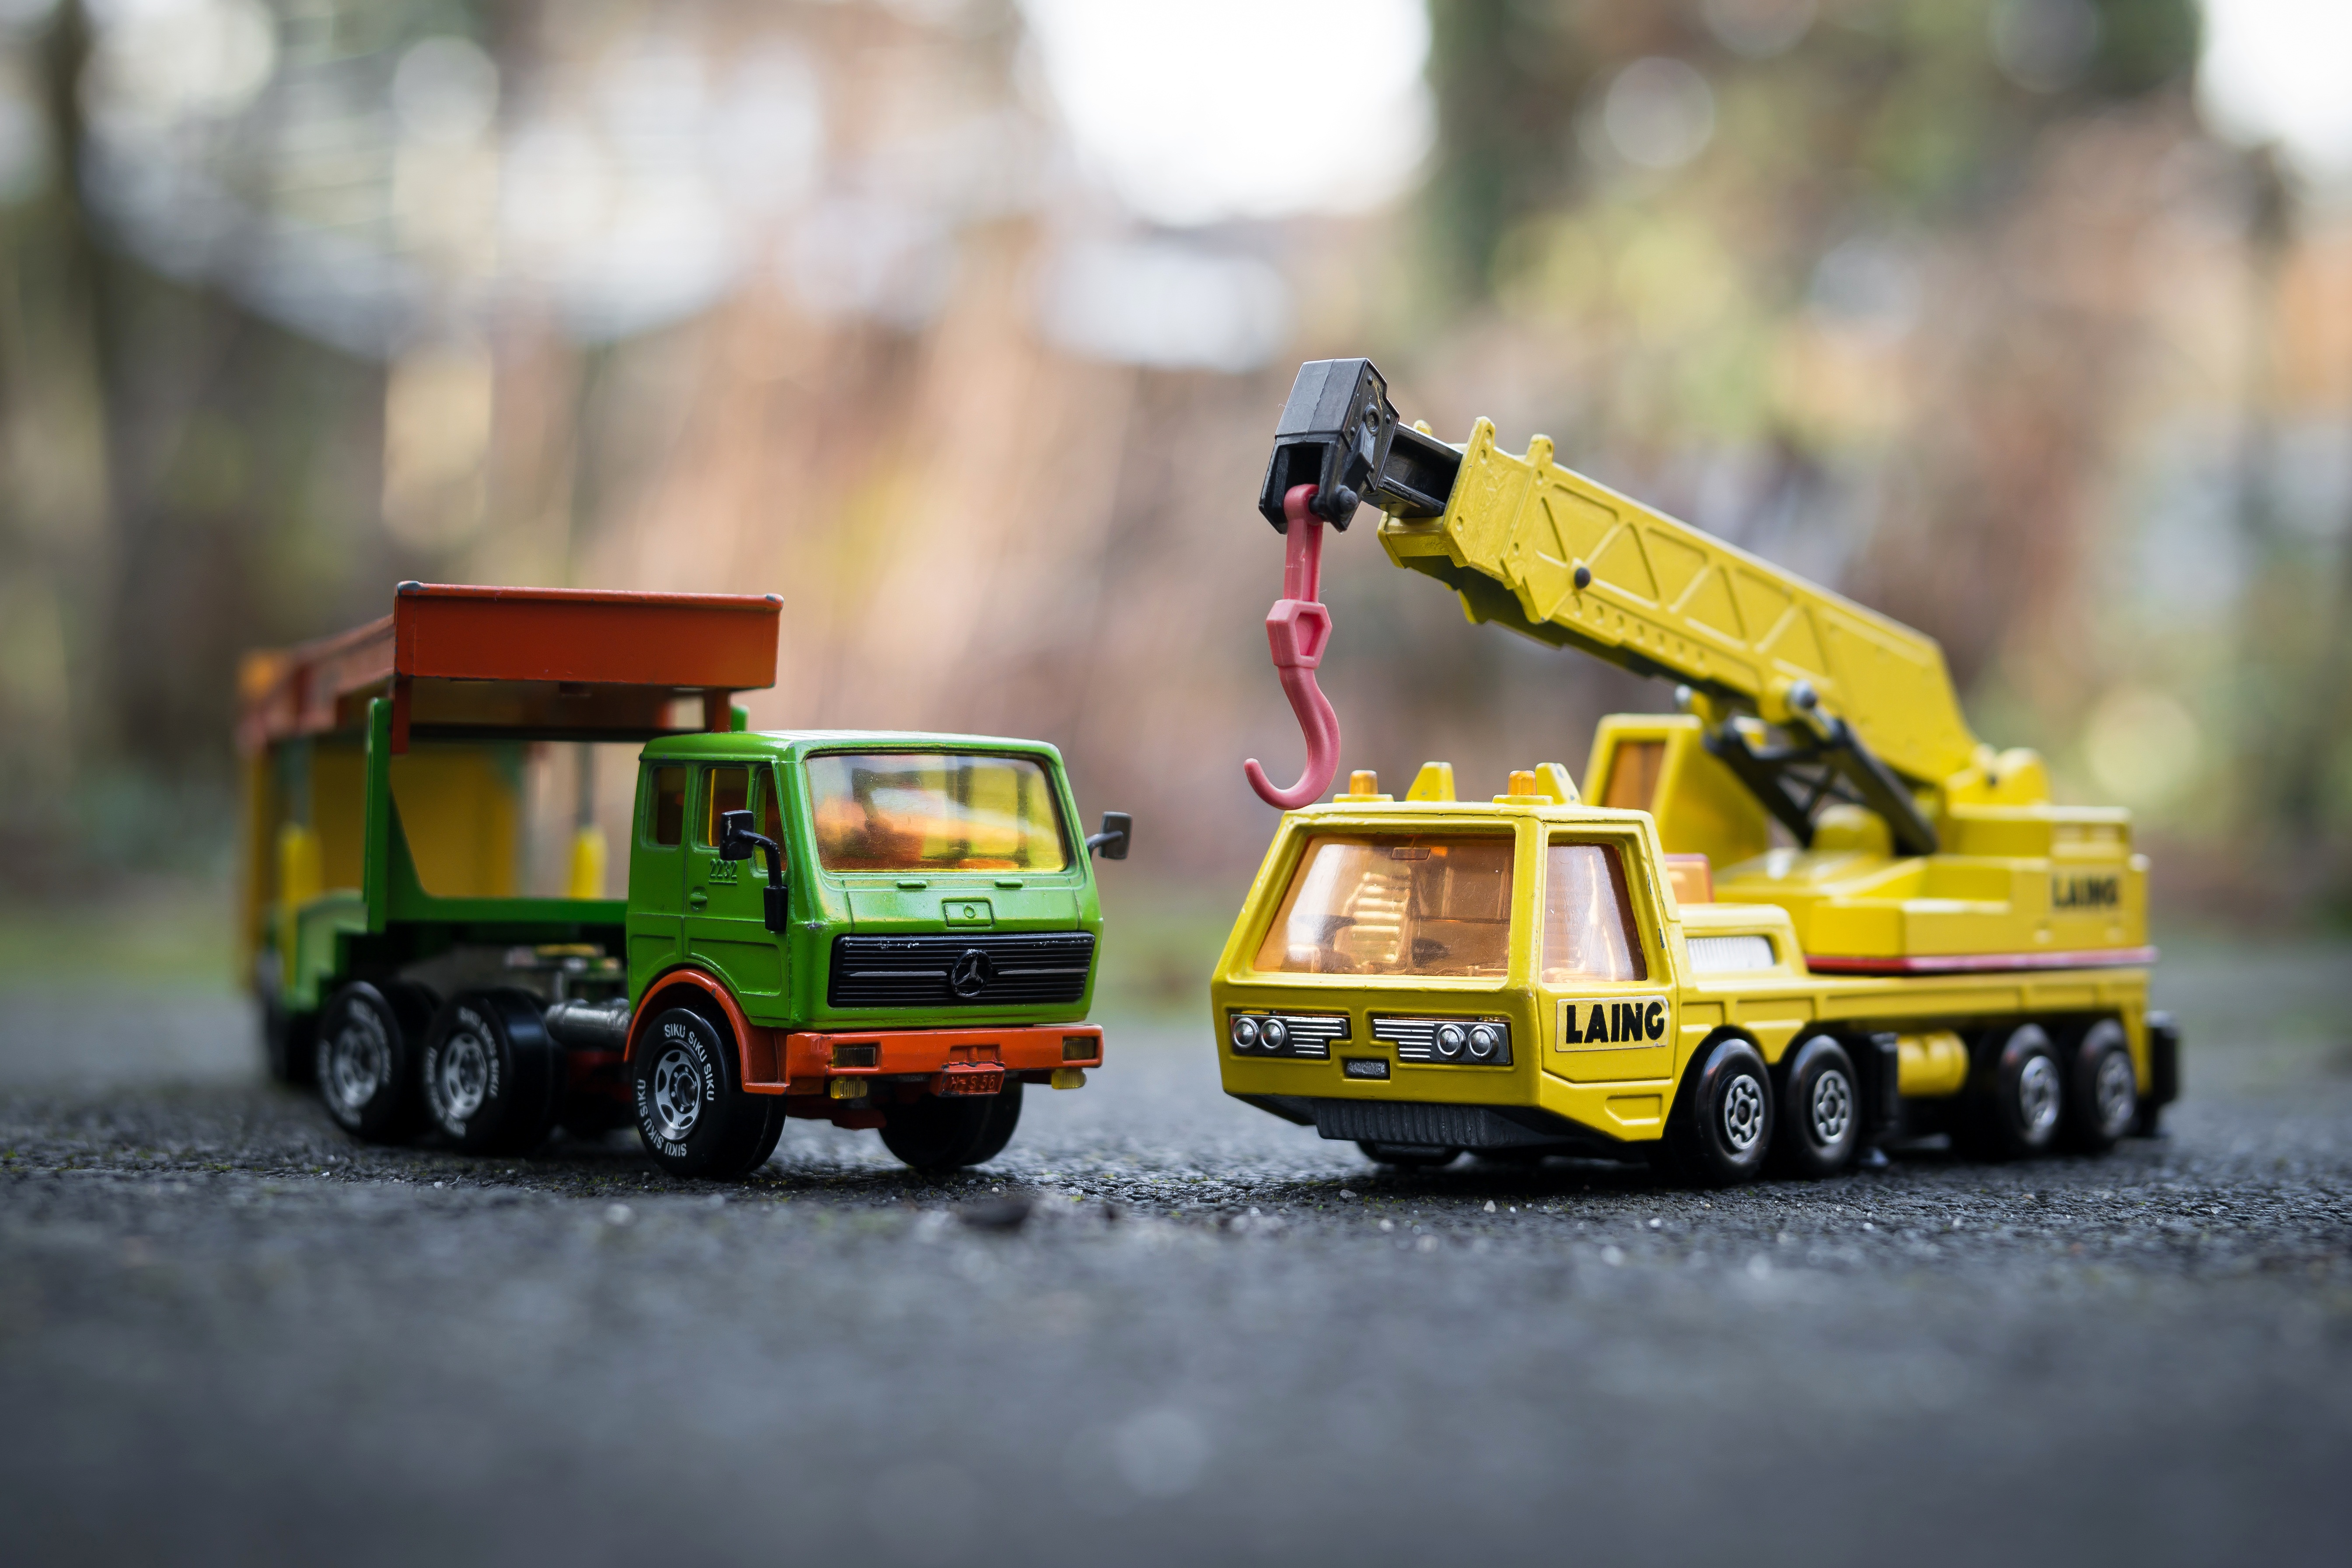
transport, truck, vehicle, toy, toys, lego, autos, model cars, vehicles, construction equipment, toy cars, truck mounted crane